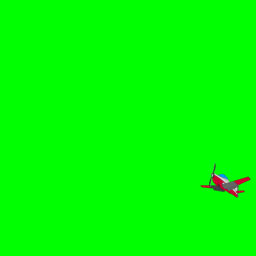
the plane flies on a green background .